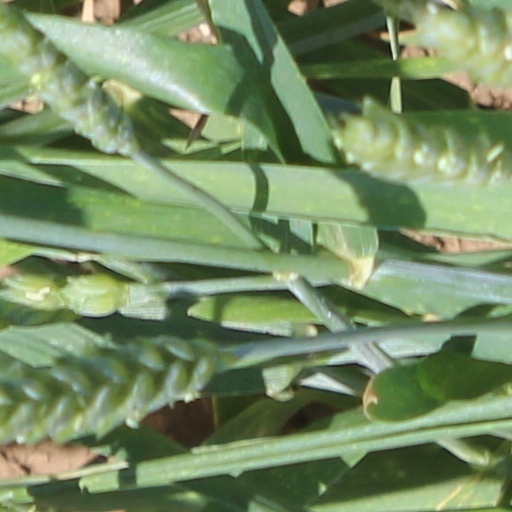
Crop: wheat